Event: Nepal Earthquake
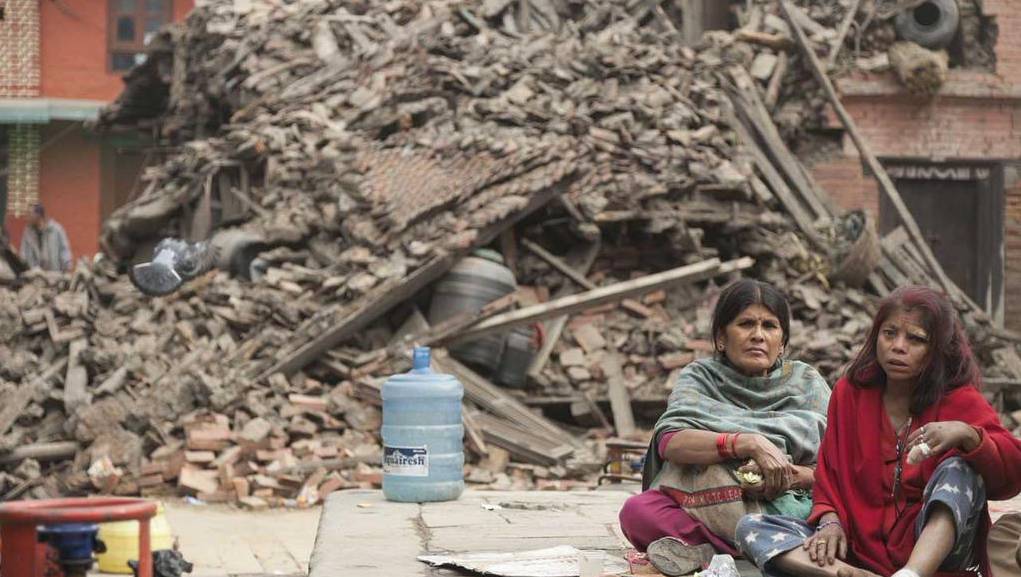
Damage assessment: damage